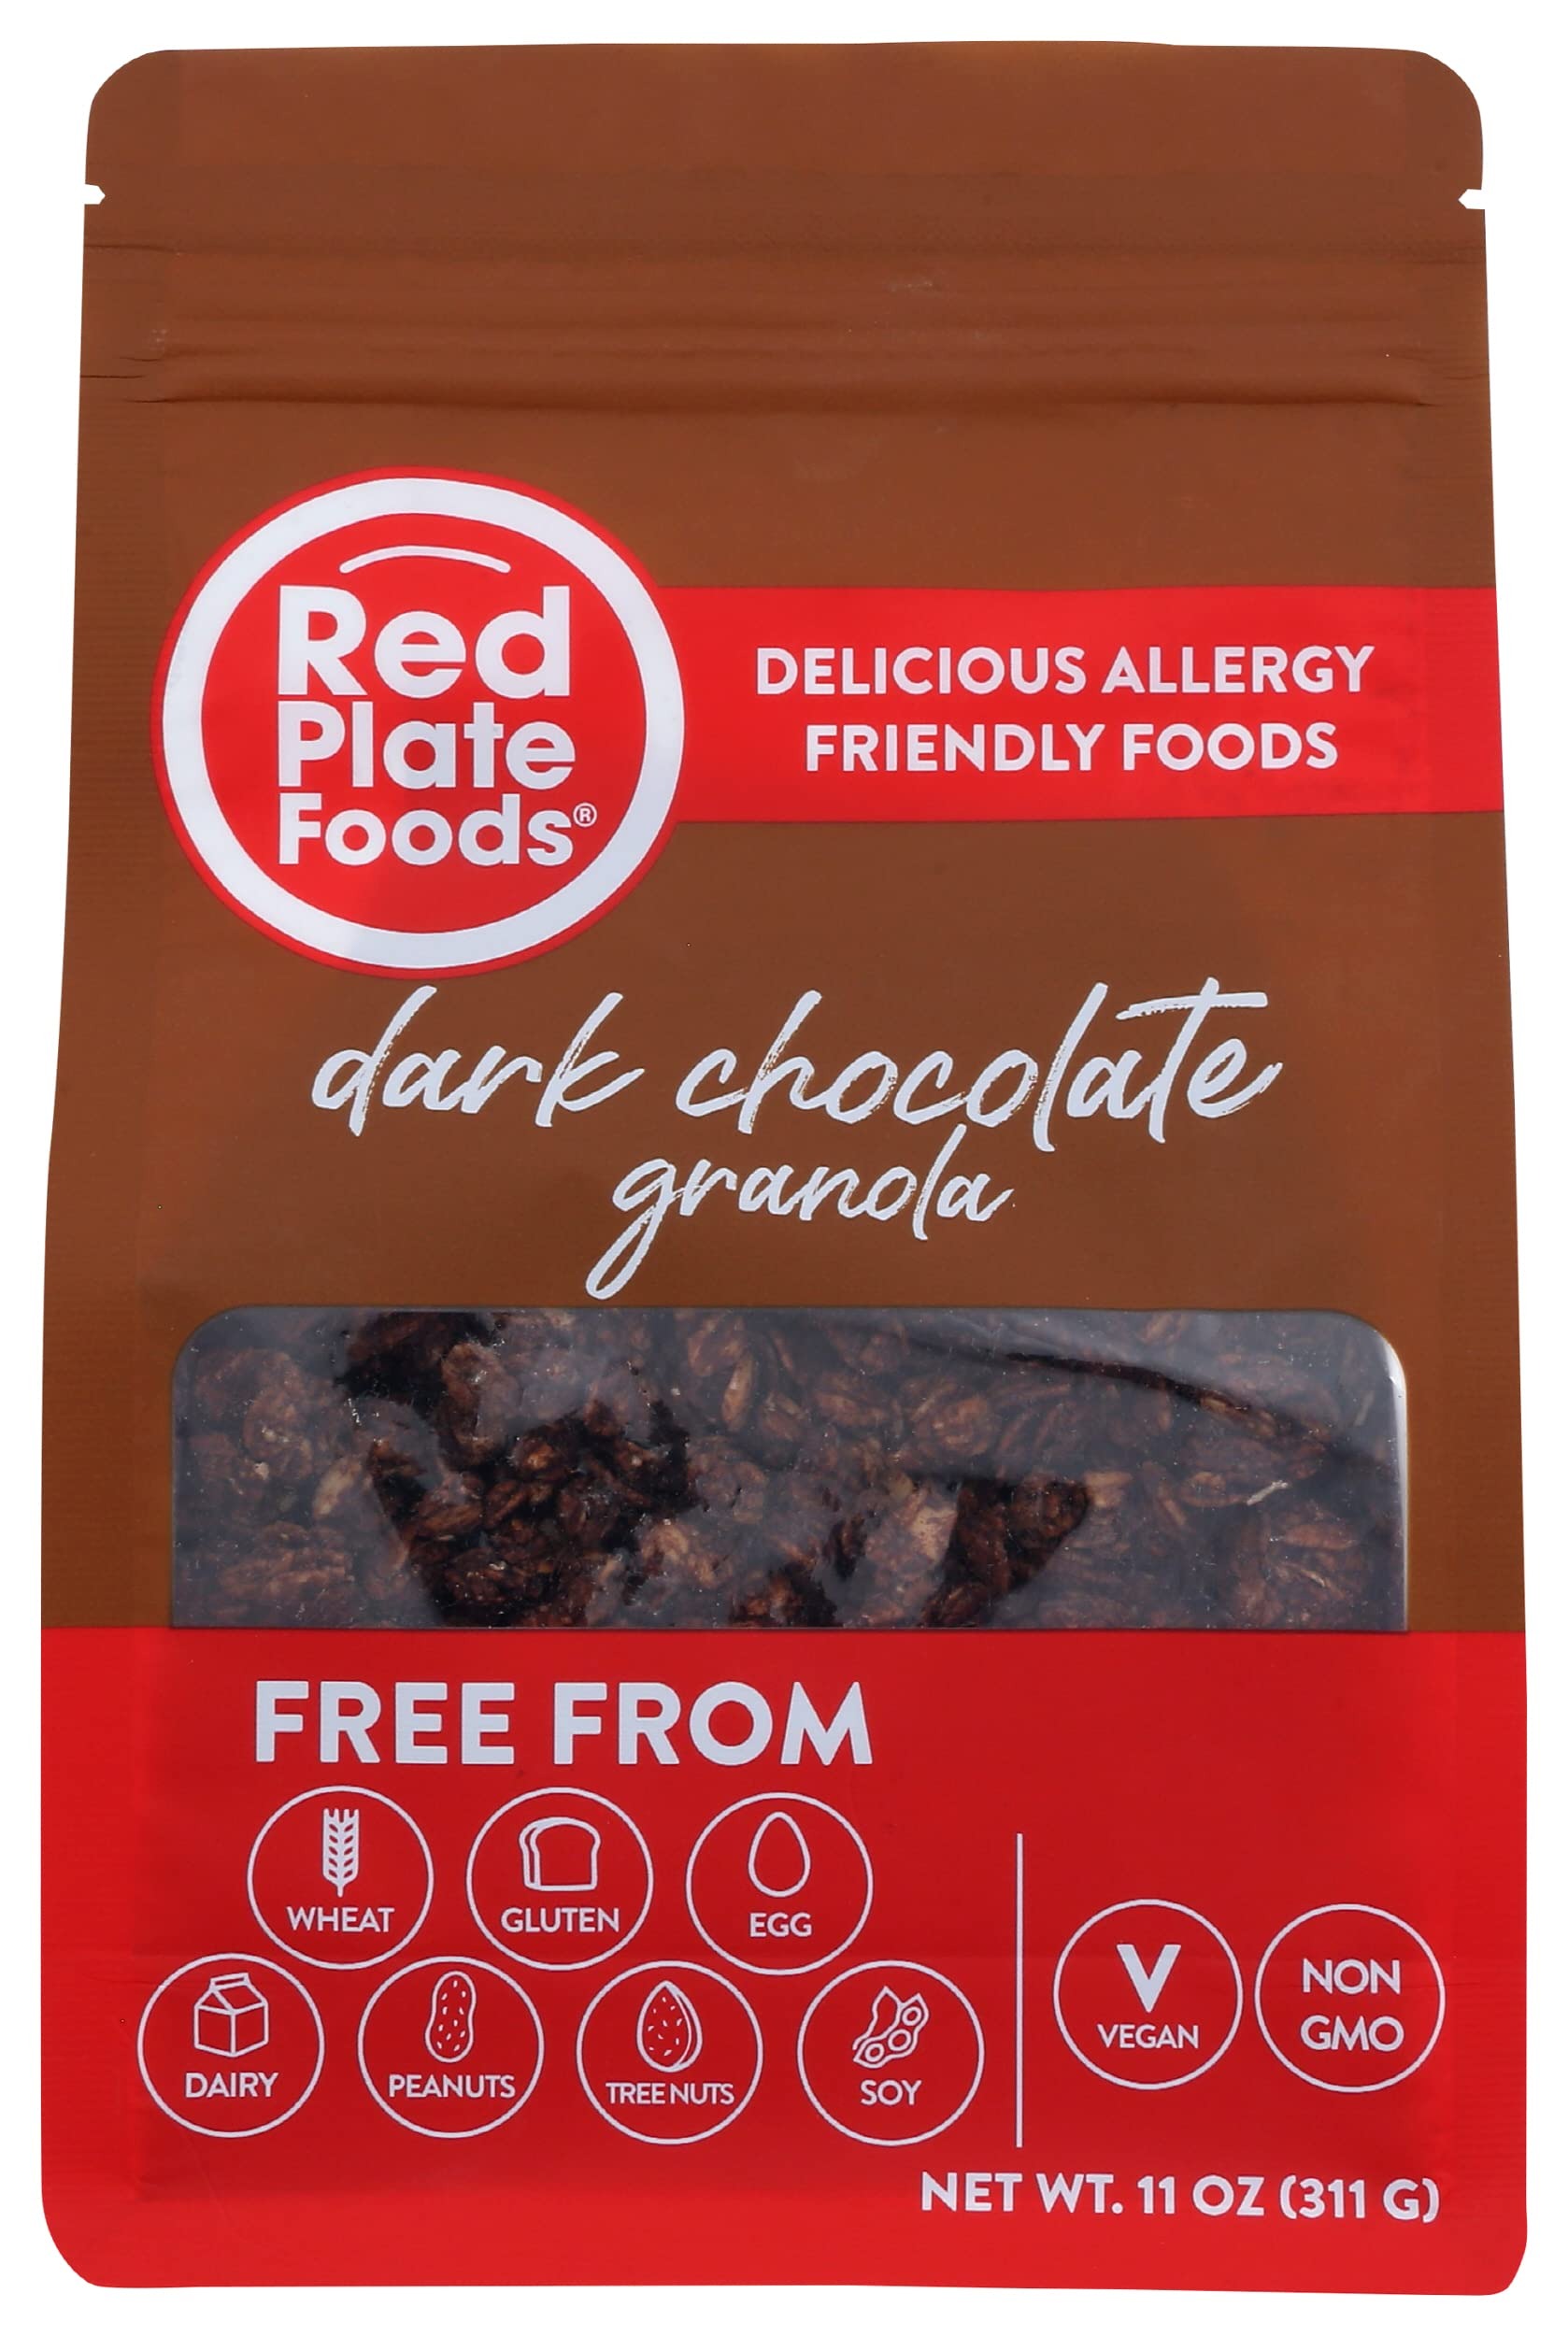
Item Name: Red Plate Foods Dark Chocolate Flavored Granola, Gluten Free, Non GMO, 11 Ounce (Pack of 6)
Bullet Point: Red Plate Foods Dark Chocolate Flavored Granola, Gluten Free, Non GMO, 11 Ounce (Pack of 6)
Value: 66.0
Unit: Ounce

Price: 48.64